Jean Baratte

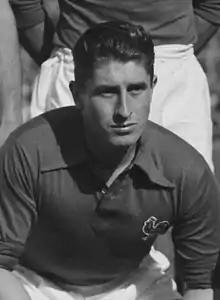
Baratte in 1949

Jean Baratte (7 June 1923, Lambersart, Nord – 1 July 1986) was a French football player and manager. A striker, he played for Lille OSC and was the twelfth goal scorer in Ligue 1. At international level, he scored 19 goals in 32 appearances for the France national team.